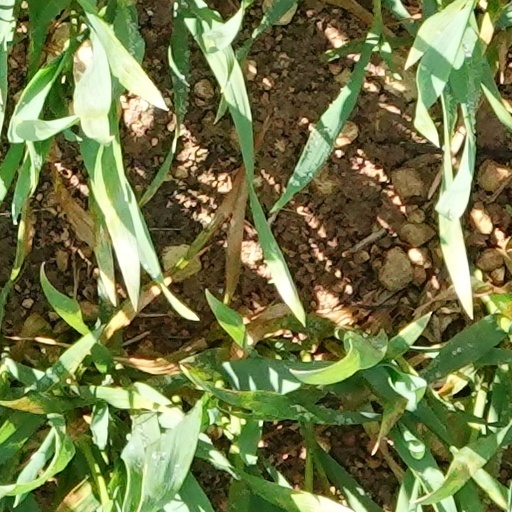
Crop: wheat